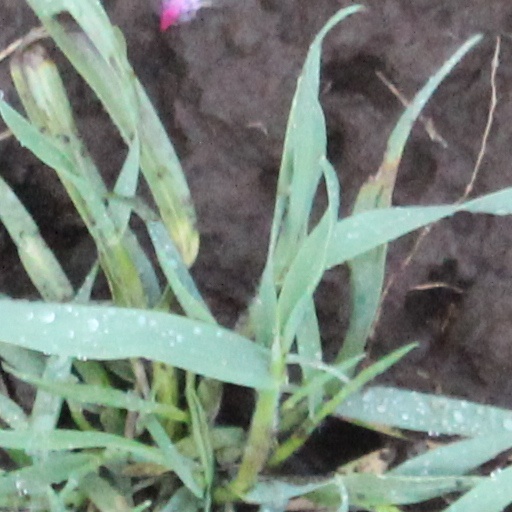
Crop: wheat